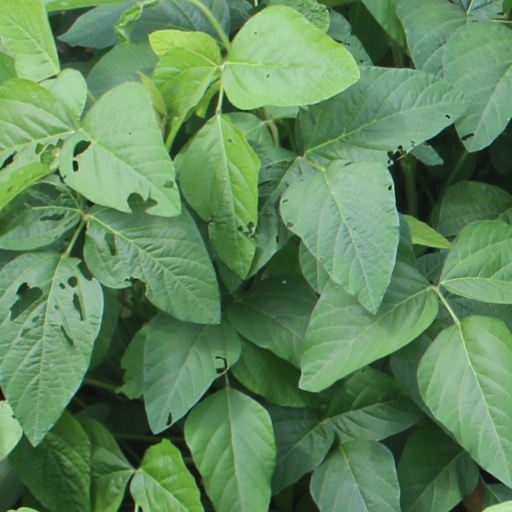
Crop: soybean